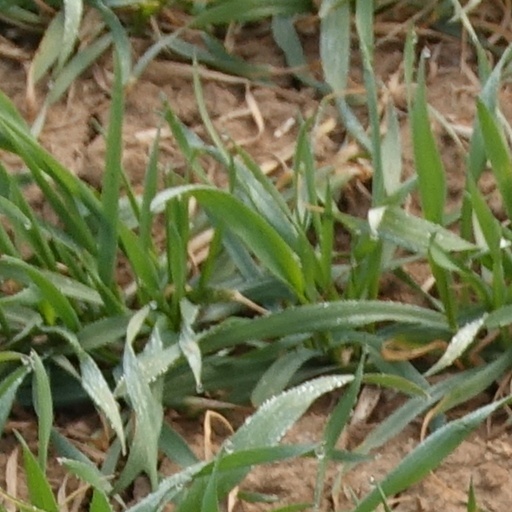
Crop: wheat